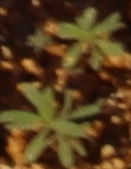
Label: Kochia